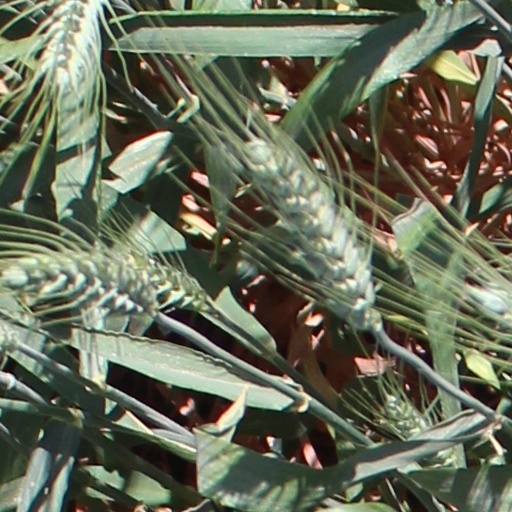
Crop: wheat